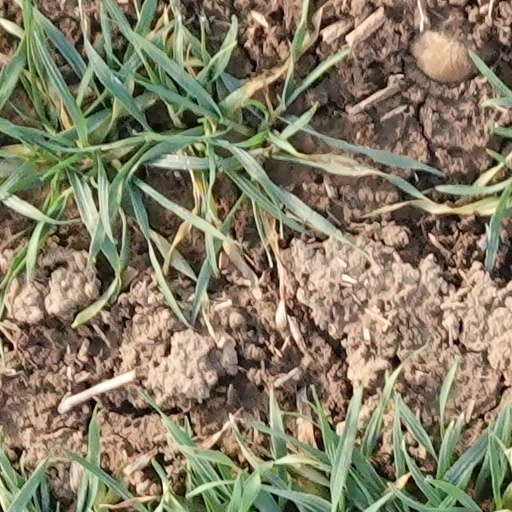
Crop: wheat